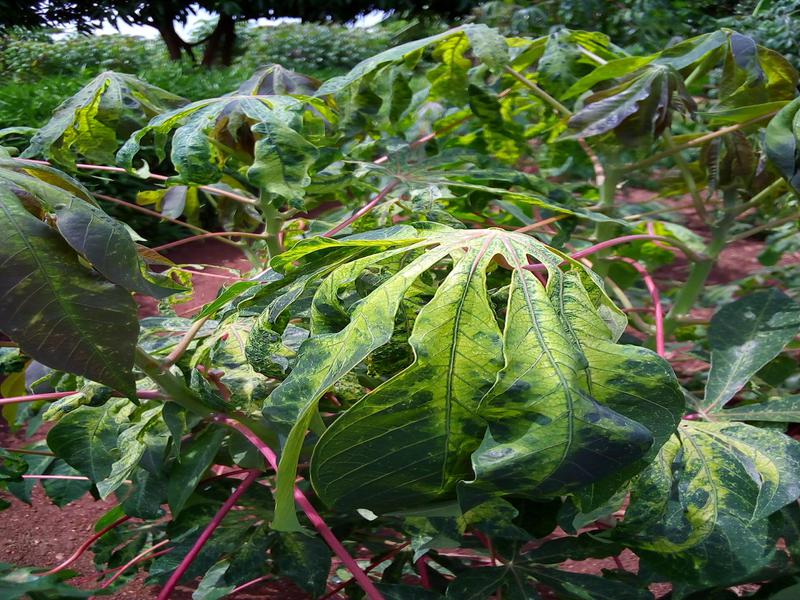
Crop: cassava
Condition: mosaic_disease